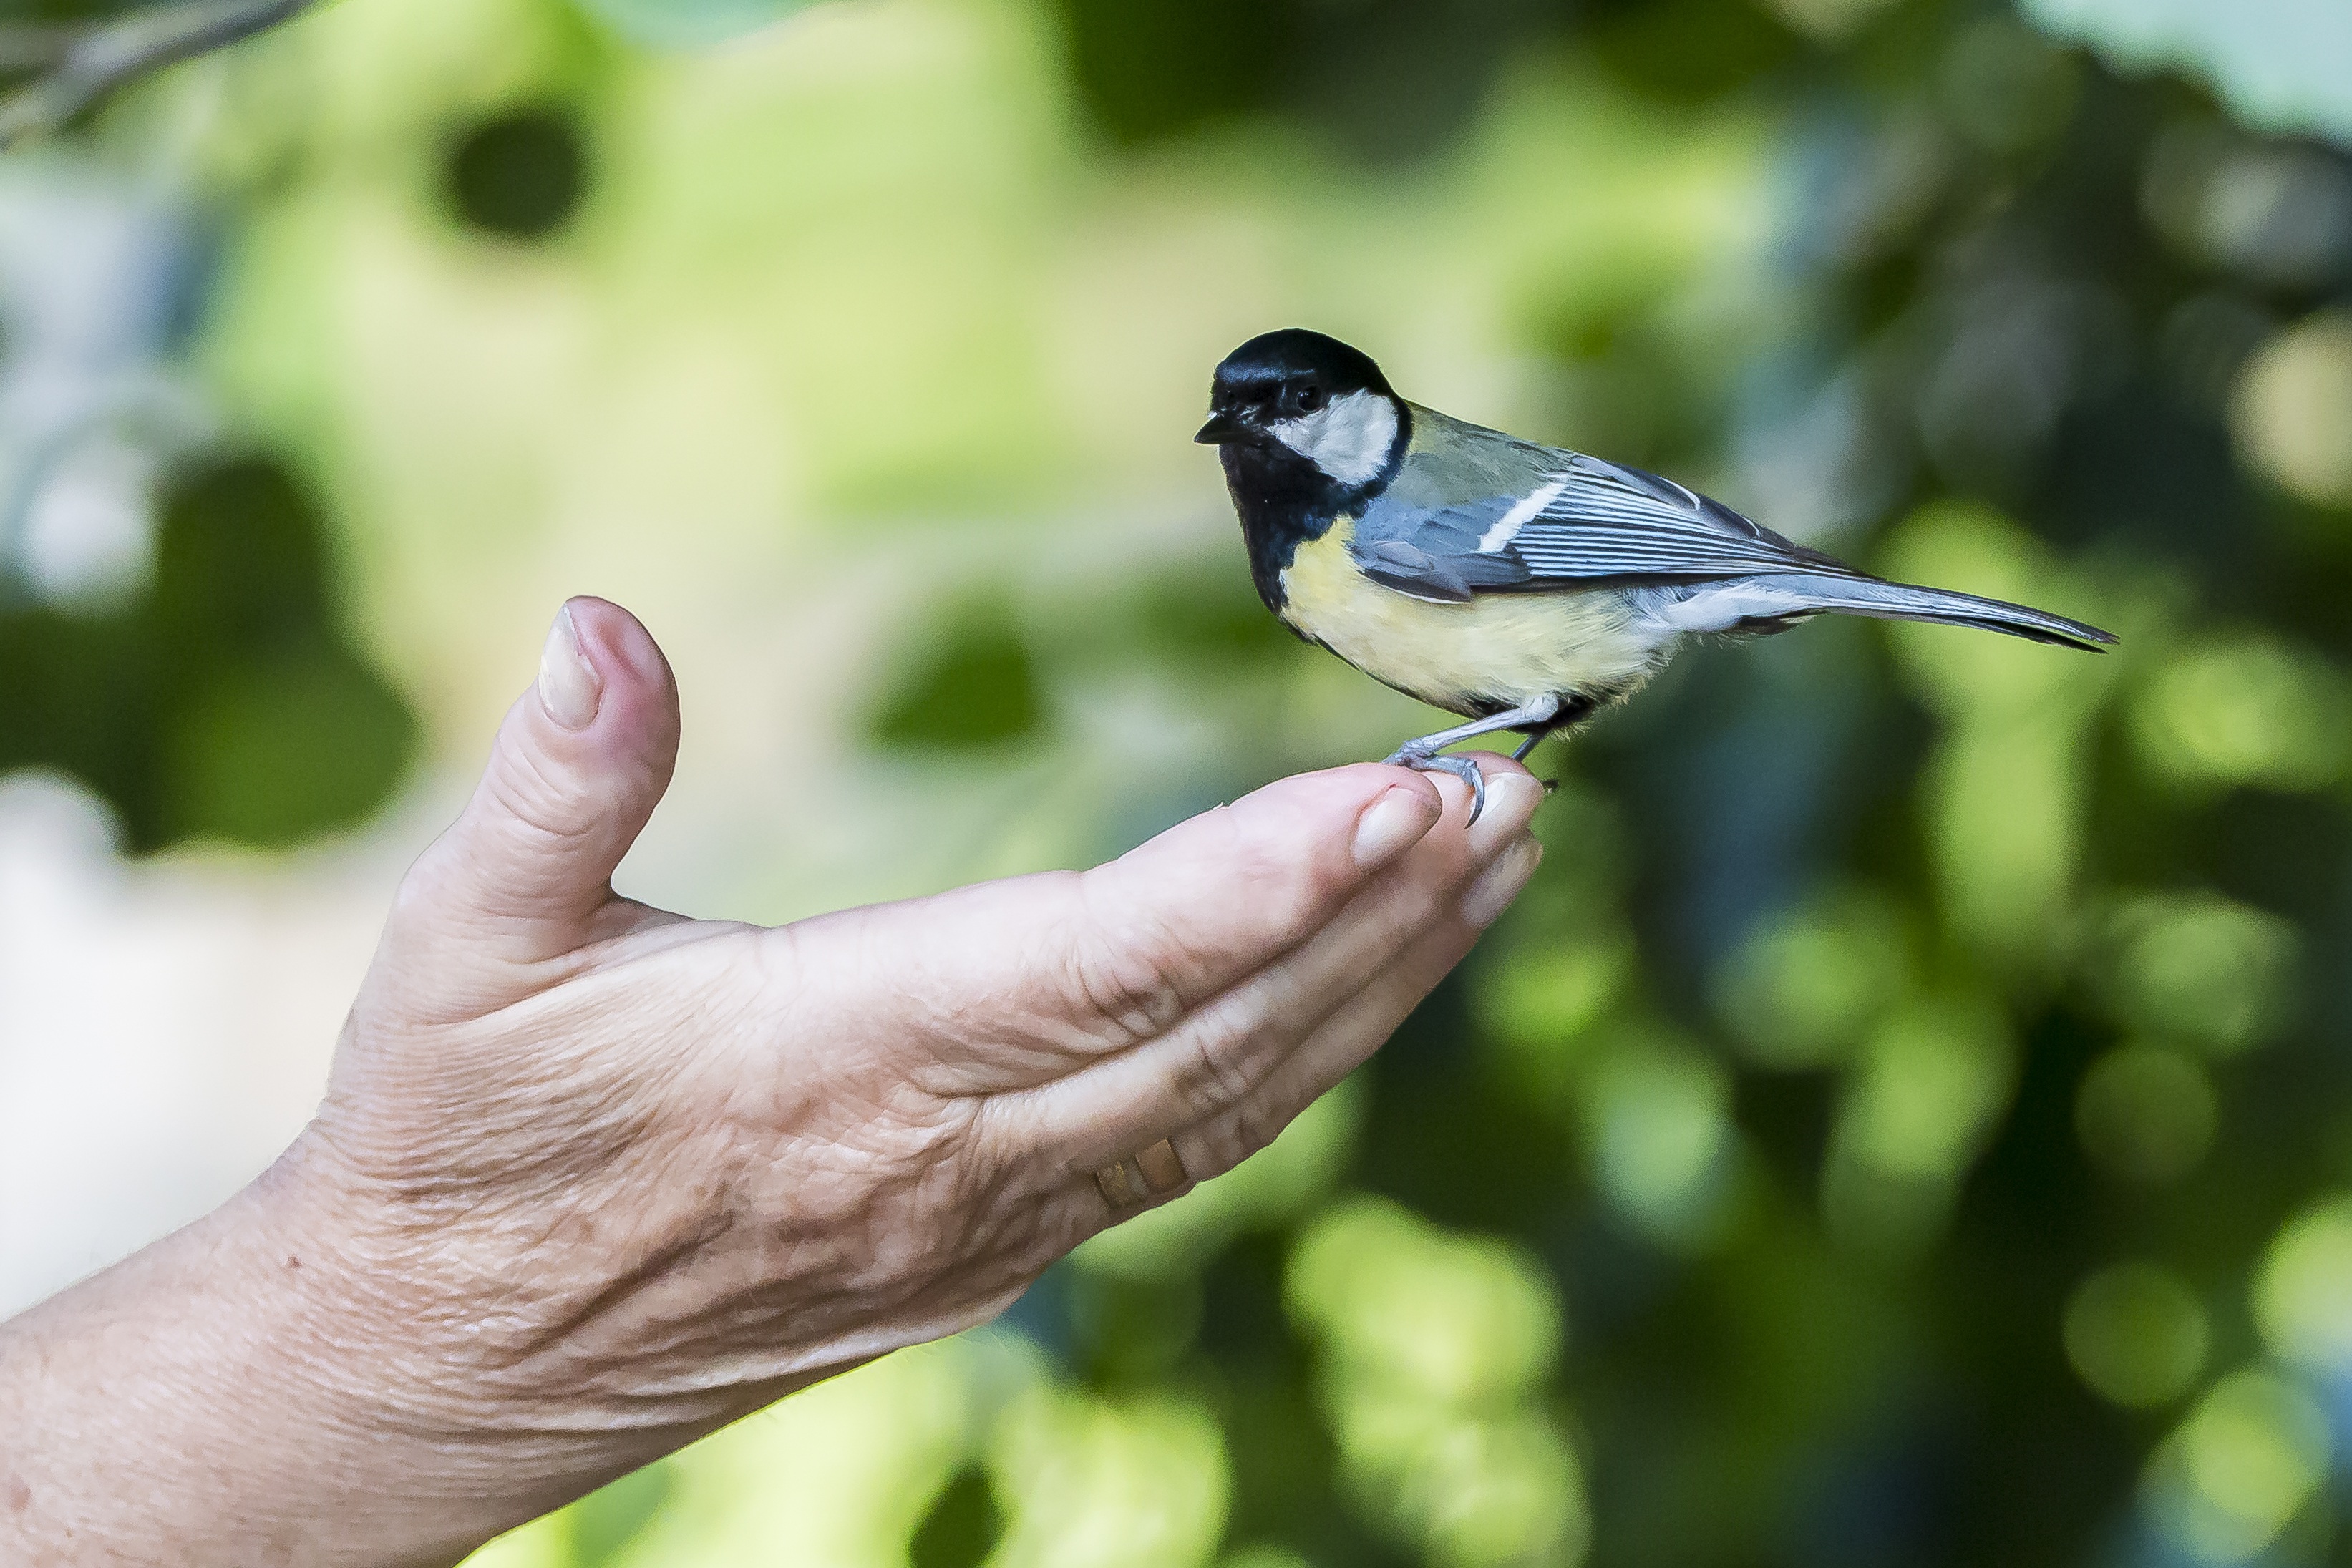
hand, nature, branch, bird, animal, wildlife, green, beak, fauna, close up, jay, animals, vertebrate, cheeky, ave, tit, chickadee, perching bird